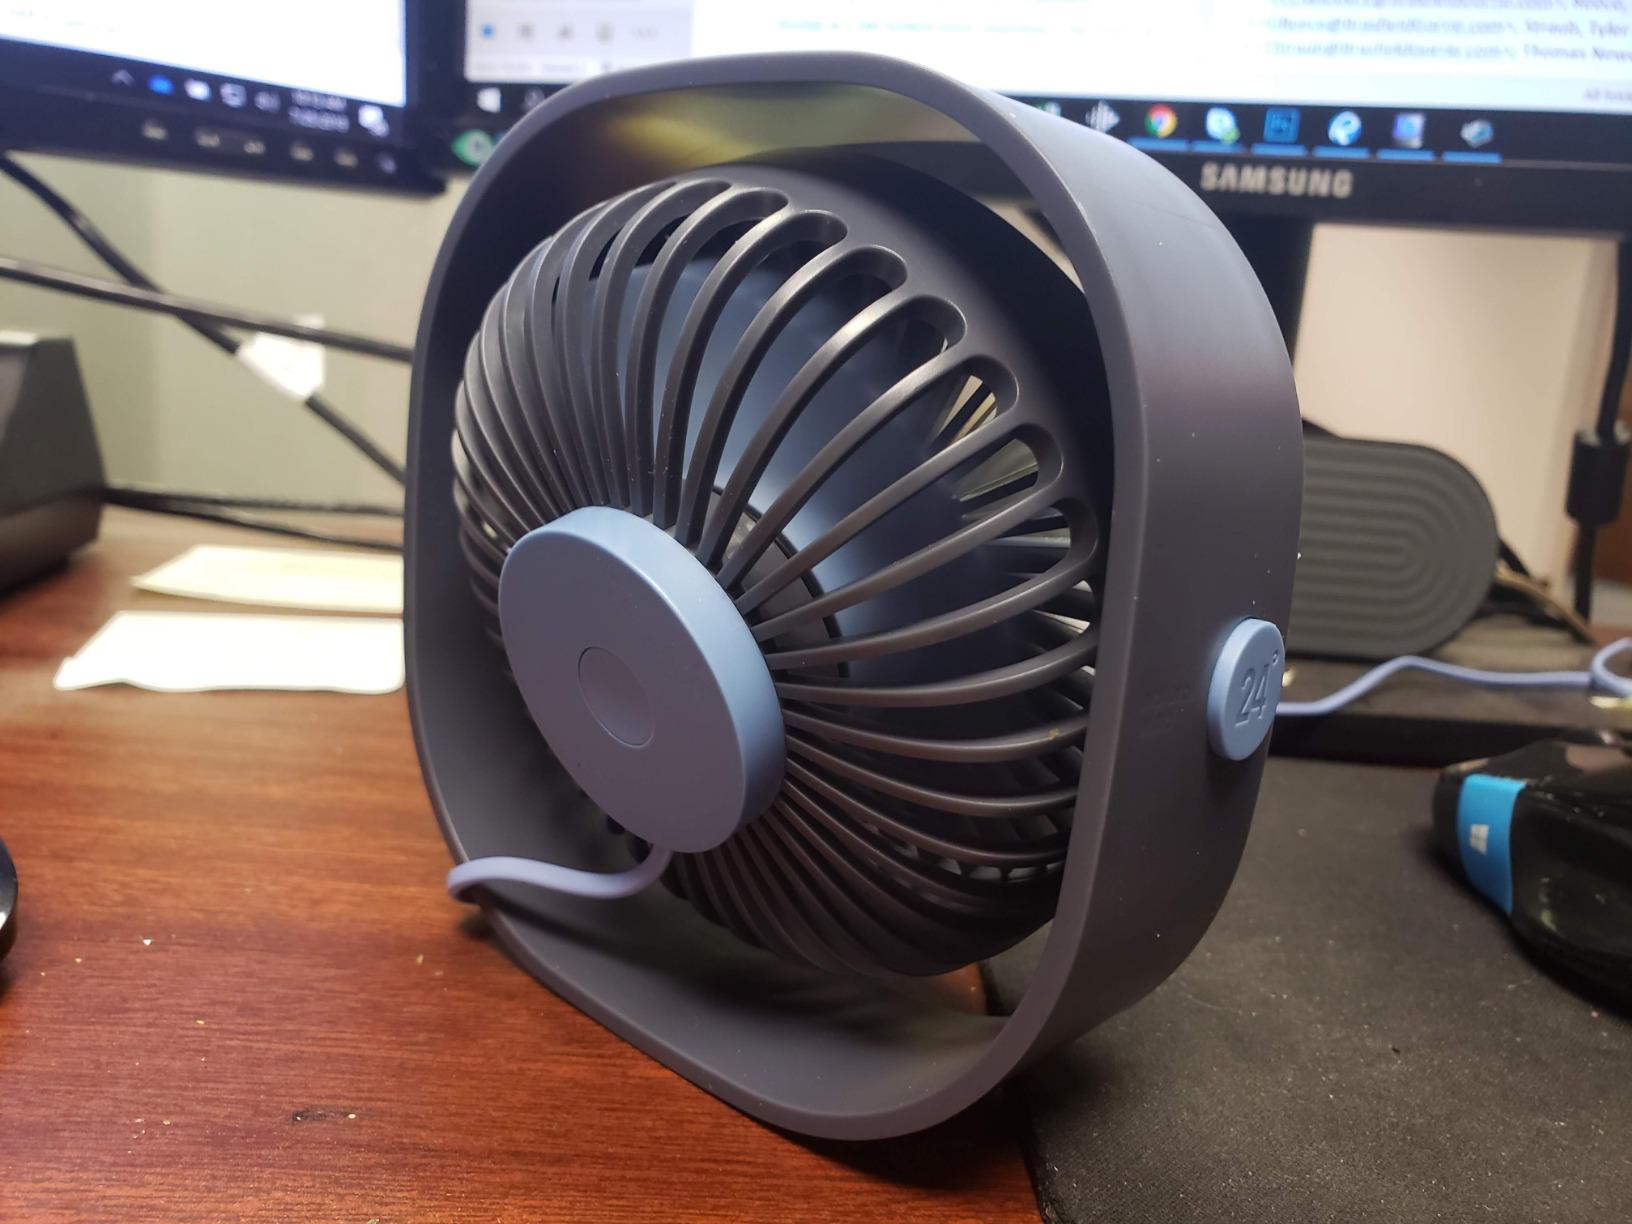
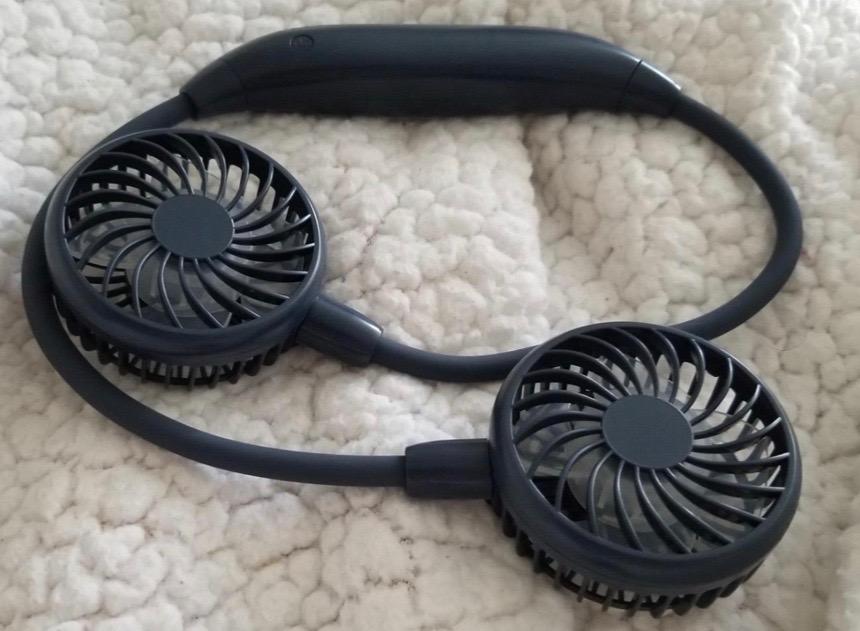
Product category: fan
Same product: no